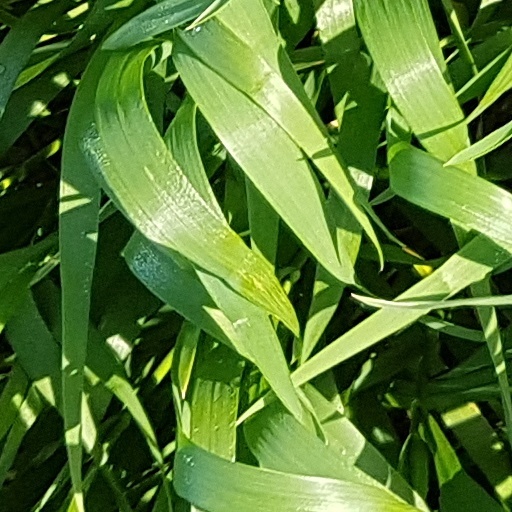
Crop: wheat